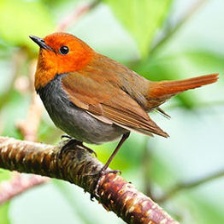
Species: JAPANESE ROBIN
Scientific name: ERITHACUS AKAHIGE
ImageNet parent category: robin